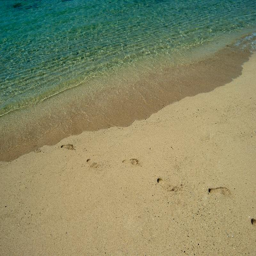
empty tropical sandy beach with footprints leading from the sparkling clear blue sea diagonally across and then off frame